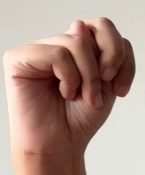
ASL sign: N